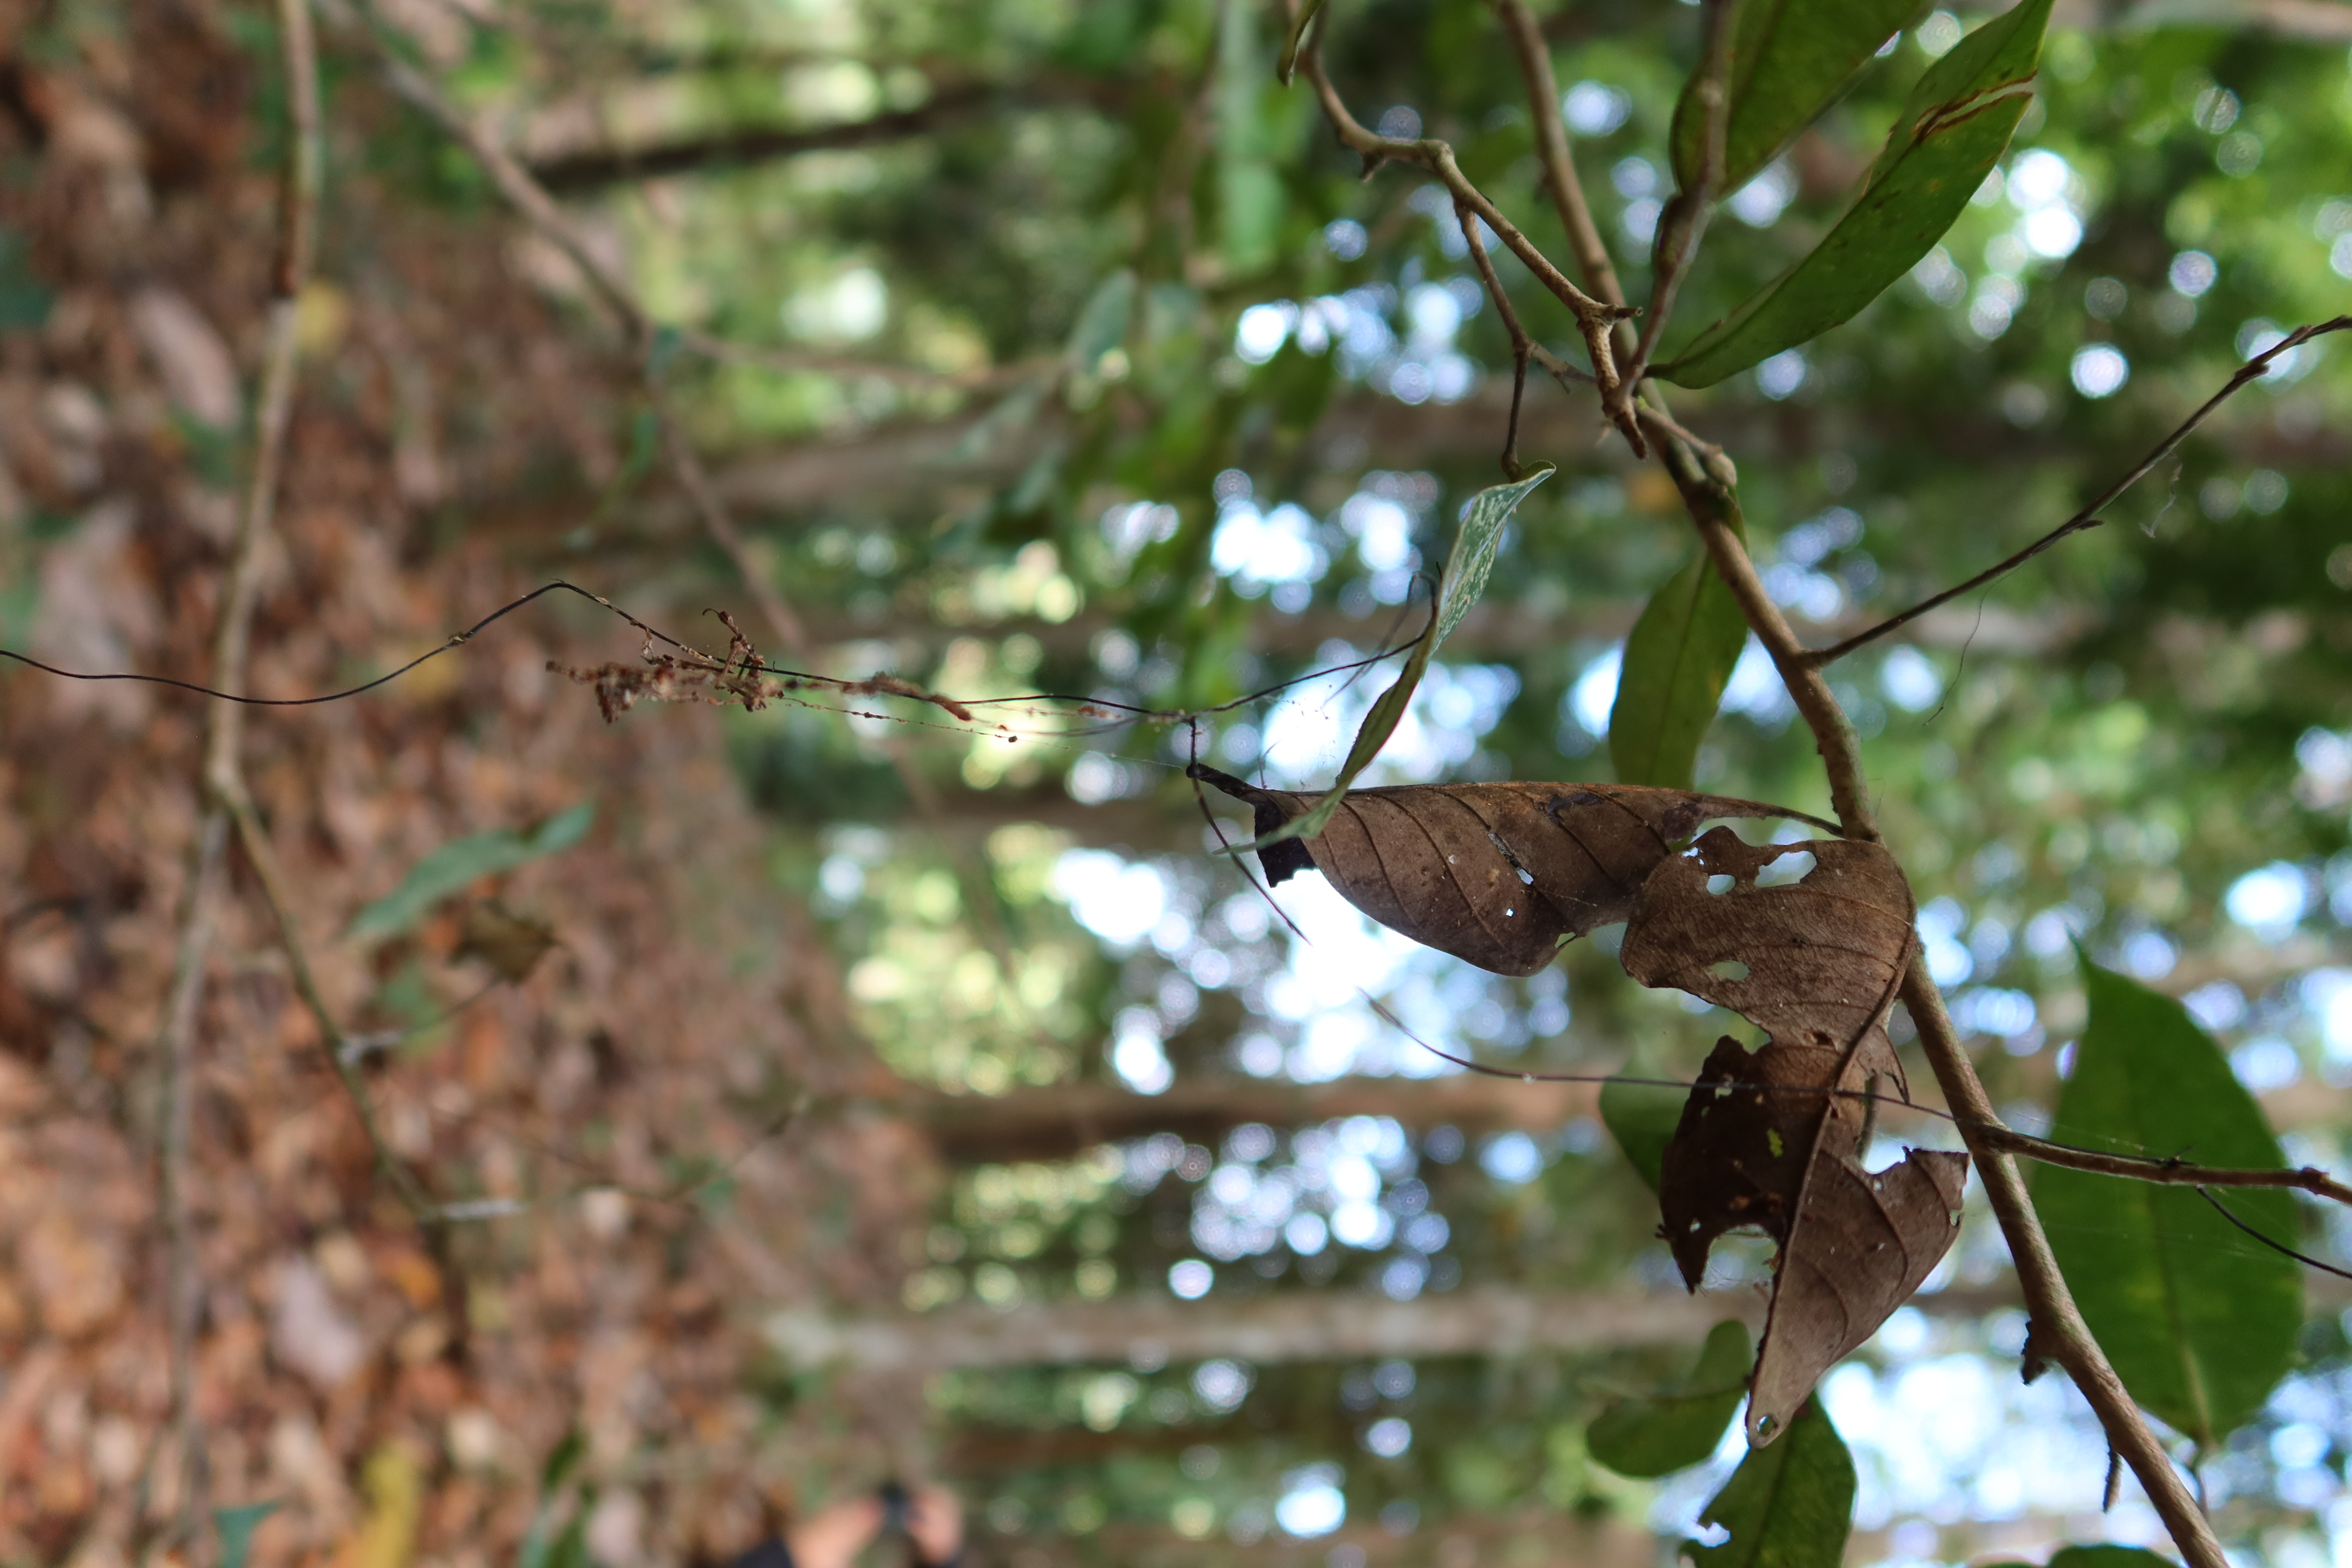
Label: Spiders